University of Saskatchewan academics

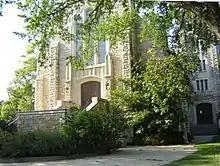
St. Thomas More College

The Newman Society of 1926 was the precursor to the Catholic College of the U of S. St. Thomas More College (STM)is the only federated college on the U of S campus. Newman Hall, or the "White House" on the intersection of Bottomley Avenue and College Drive was the first chapel and clubhouse, and later the first building of St. Thomas More College in 1936. An Act of the Legislature of Saskatchewan incorporated STM in 1943. The new greystone building had its official opening in 1957.